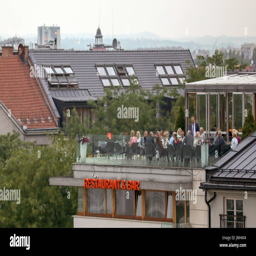
numerous guests sit on the roof terrace of a hotel with a restaurant and bar .